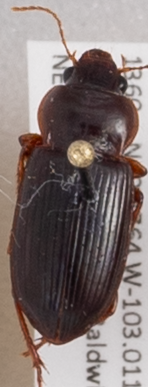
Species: Amara carinata
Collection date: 2014-06-24
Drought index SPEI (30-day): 0.71
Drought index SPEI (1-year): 0.54
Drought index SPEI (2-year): -1.01